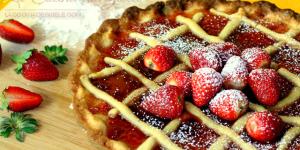
crostata con mermelada